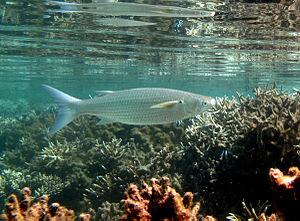
Un mulet Oedalechilus labiosus à la Réunion.
Les Mugilidae sont une famille de poissons dont plusieurs espèces sont communément appelées mulet ou muge.
L'île de La Réunion est un département d'outre-mer français situé dans le sud-ouest de l'océan Indien.